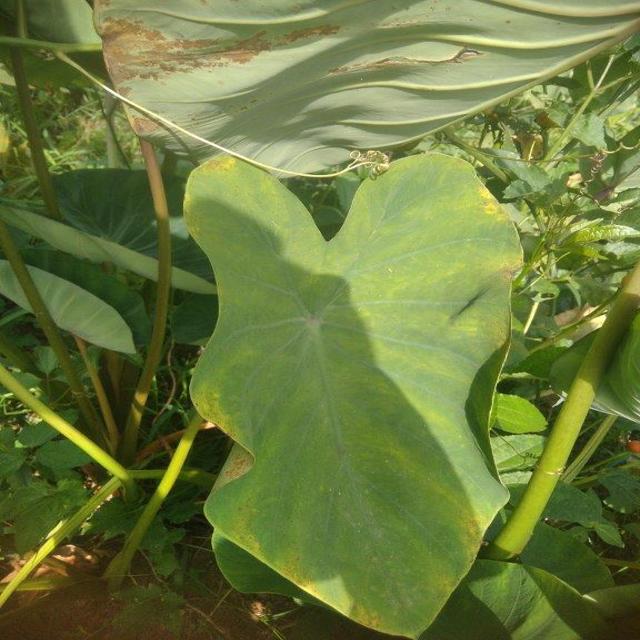
Label: Mid_Blight